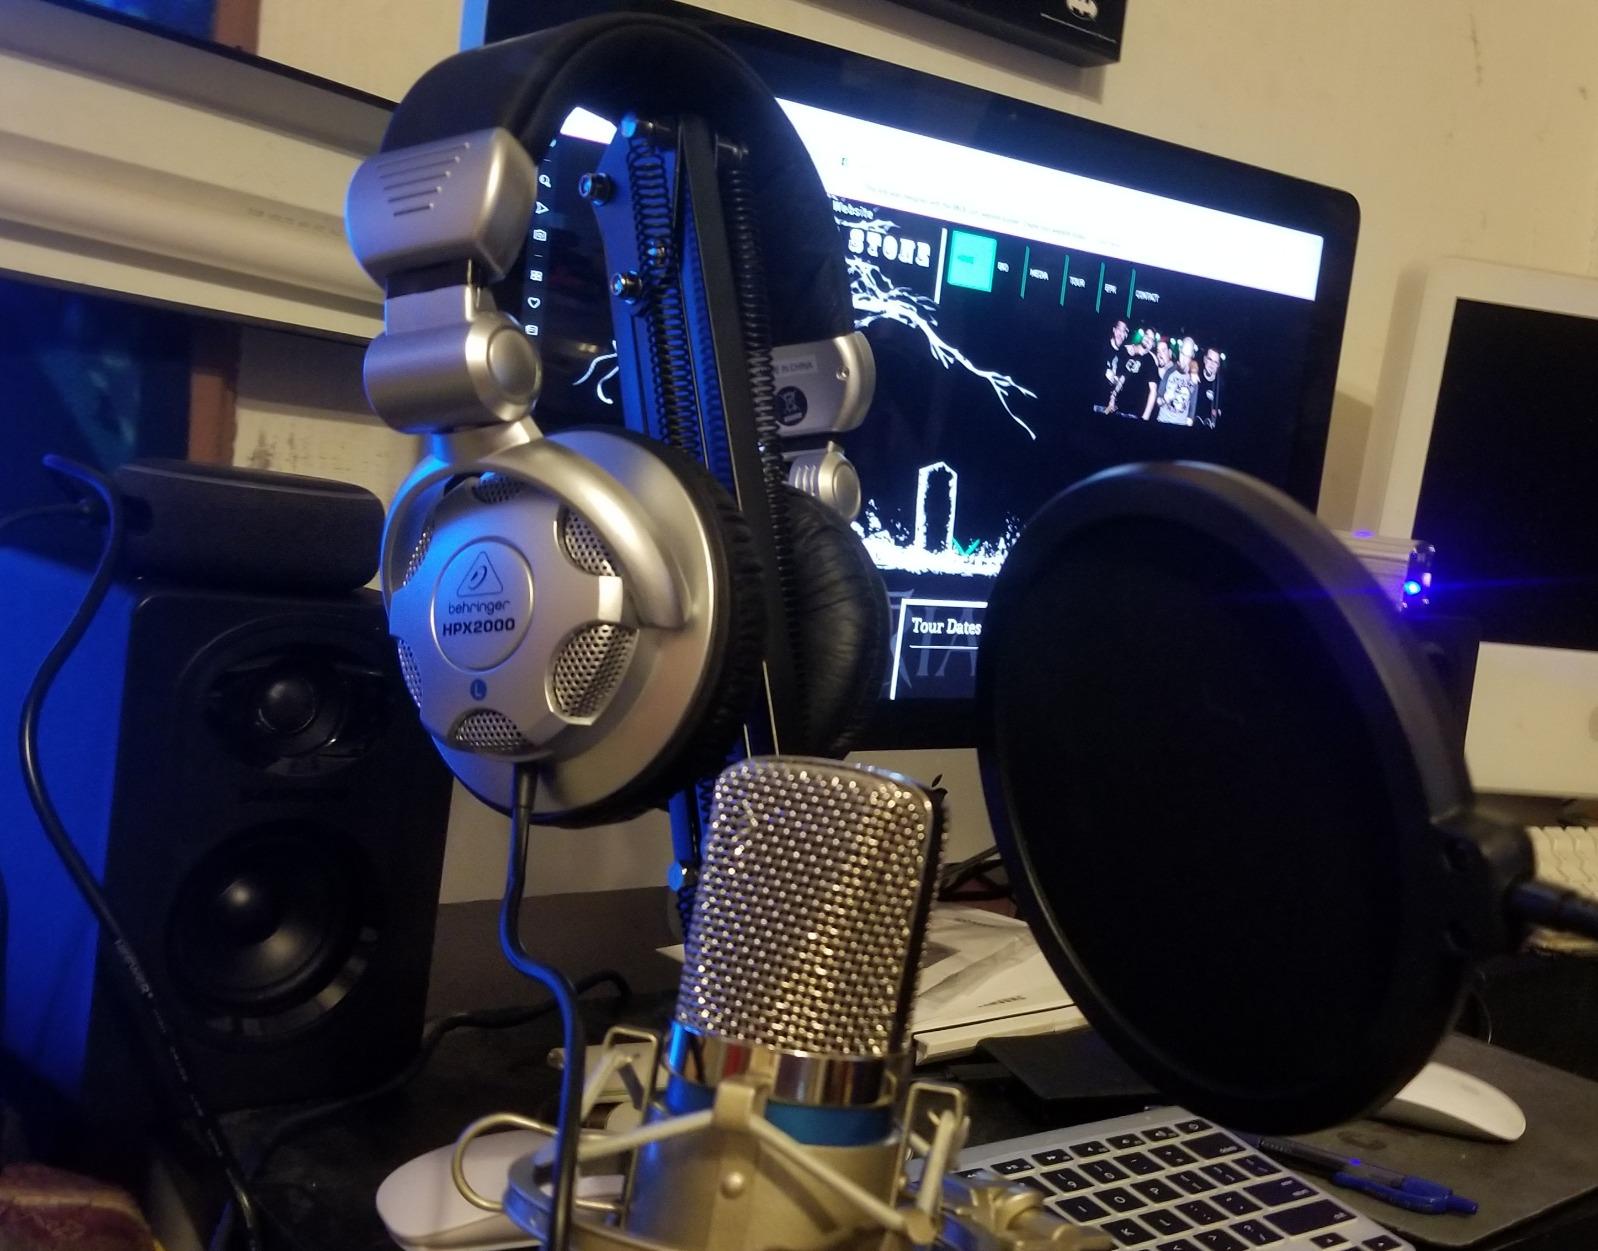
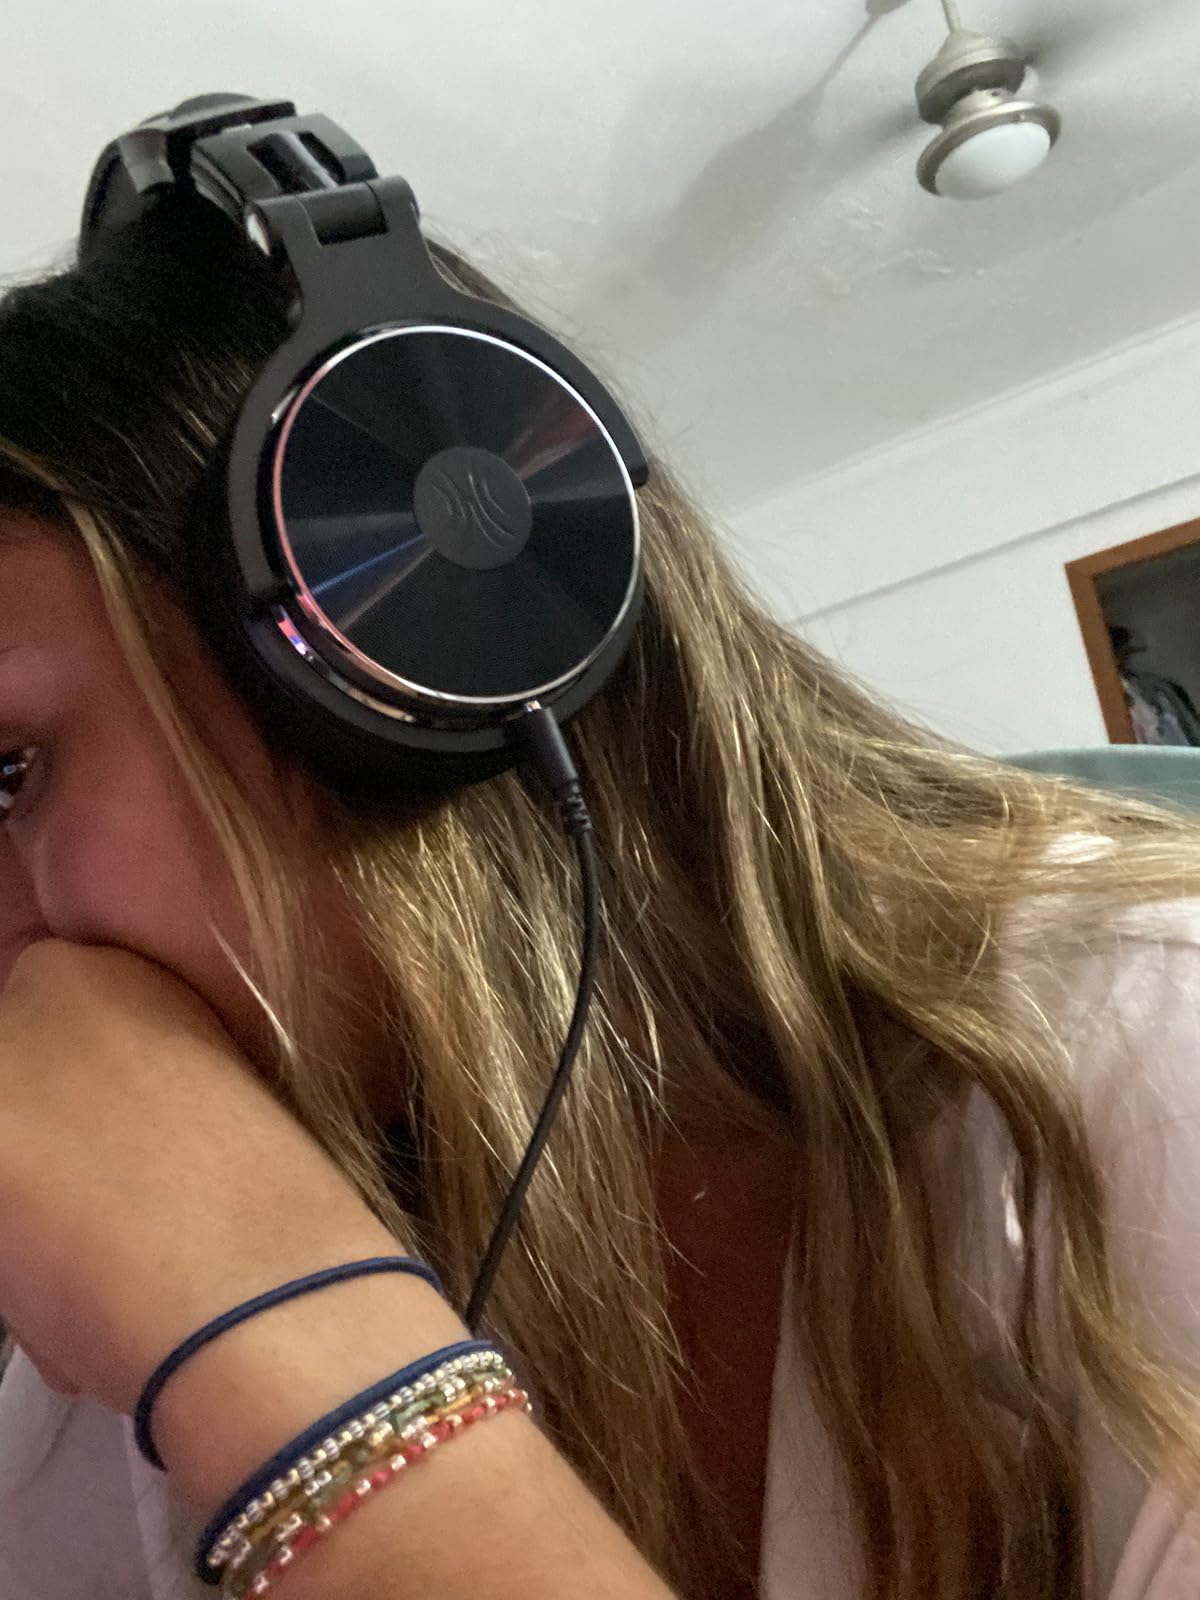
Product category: headphones
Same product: no